Question: Please indicate a possible affordance area of the book that can be used for holding
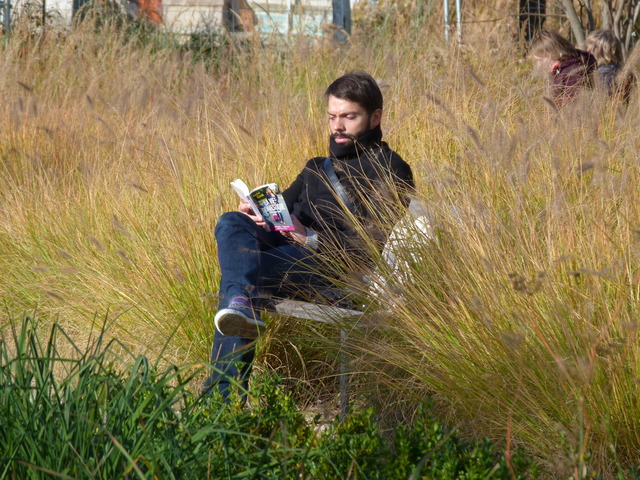
Answer: [228.5, 173, 294.5, 227]